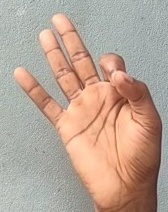
ASL sign: 9